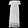
Label: Dress